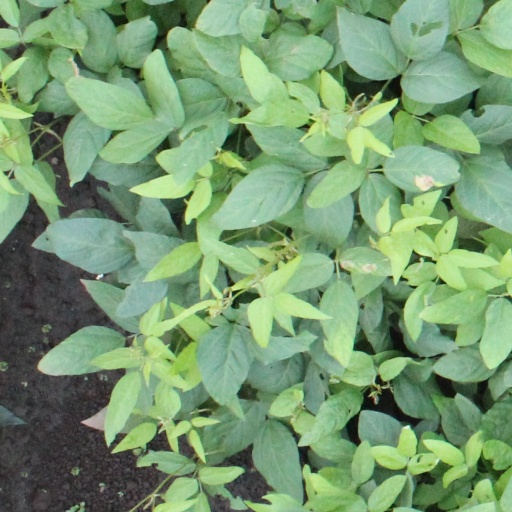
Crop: soybean